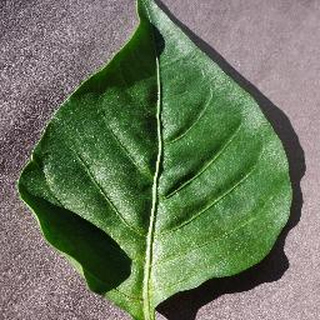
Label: healthy_bell_pepper